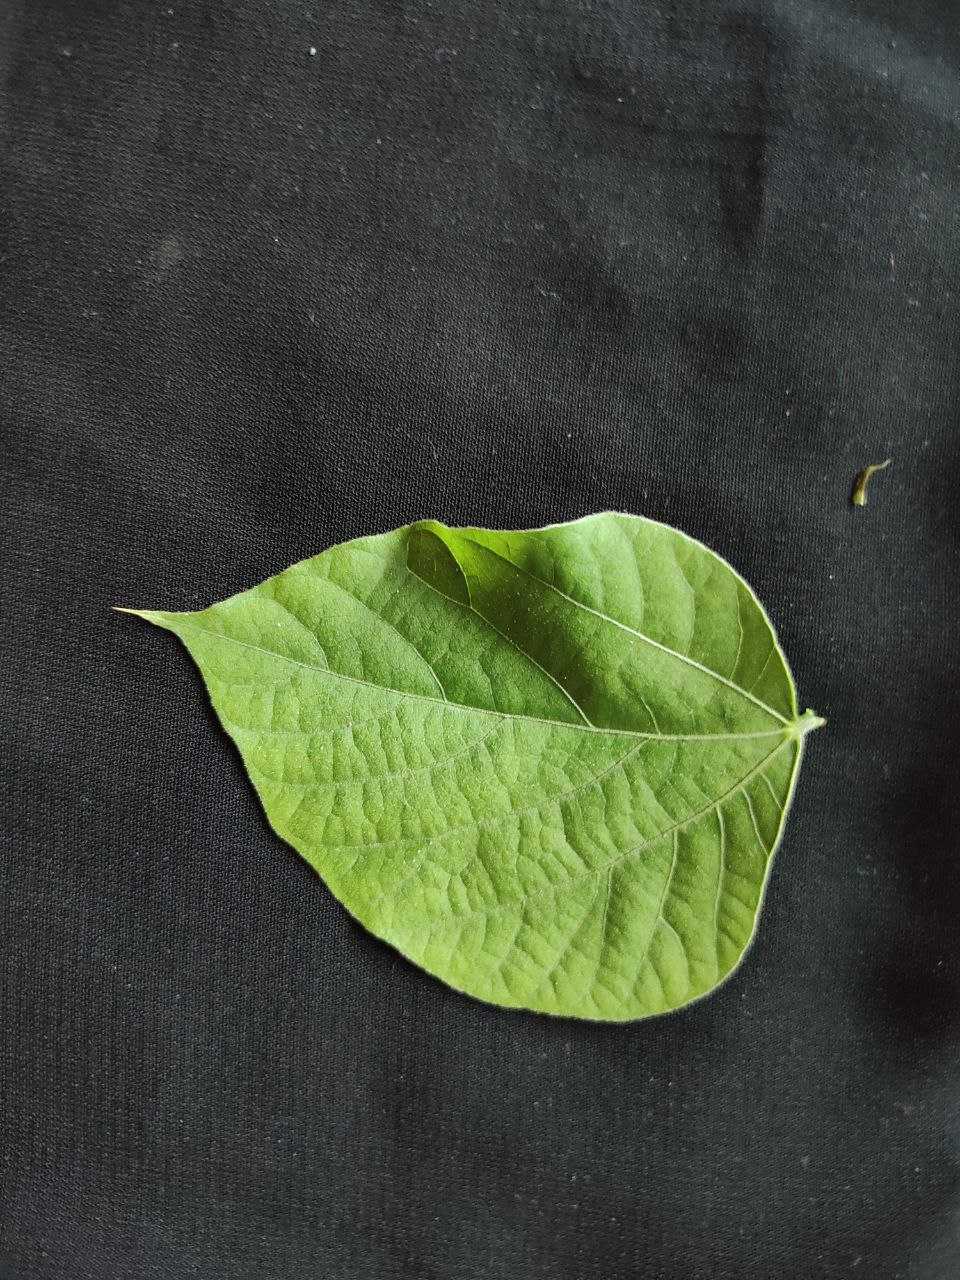
Crop: bean
Leaf condition: Fresh Leaf